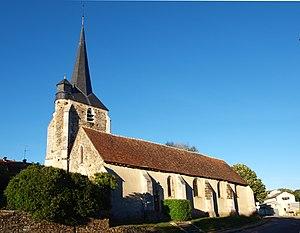
Moulins-sur-Ouanne